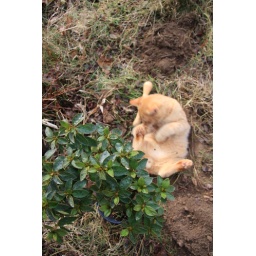
Silly little orange kitten in the Garden, Rose Hill Farm Fall 2008